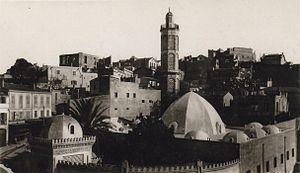
Oran (Algérie). La mosquée du Pacha vers 1920.
Cet article présente une liste des sites et monuments classés de la wilaya d'Oran.
Mohamed ben Othmane, dit Mohamed el Kebir, né dans le beylik du Titteri vers le début du XVIIIe siècle et mort vers 1796 à Oran et auparavant Mohammed Lekh'al, en arabe : محمد بن عثمان الكبير, est le bey de l'Ouest de 1779 à 1796, sous la régence d'Alger.